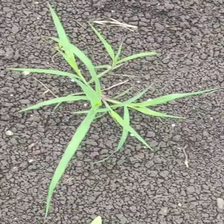
Weed species: Digitaria_SP_(Digitaria Sanguinalis )